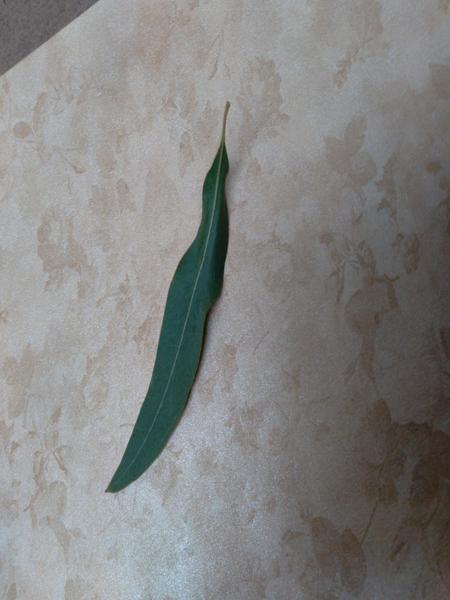
Plant: Eucalyptus